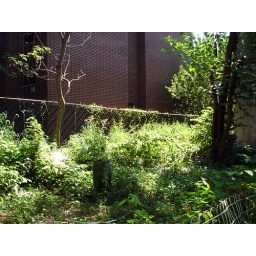
The neighbor chopped down almost all his trees so the lesser plants could take over